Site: brandenburg
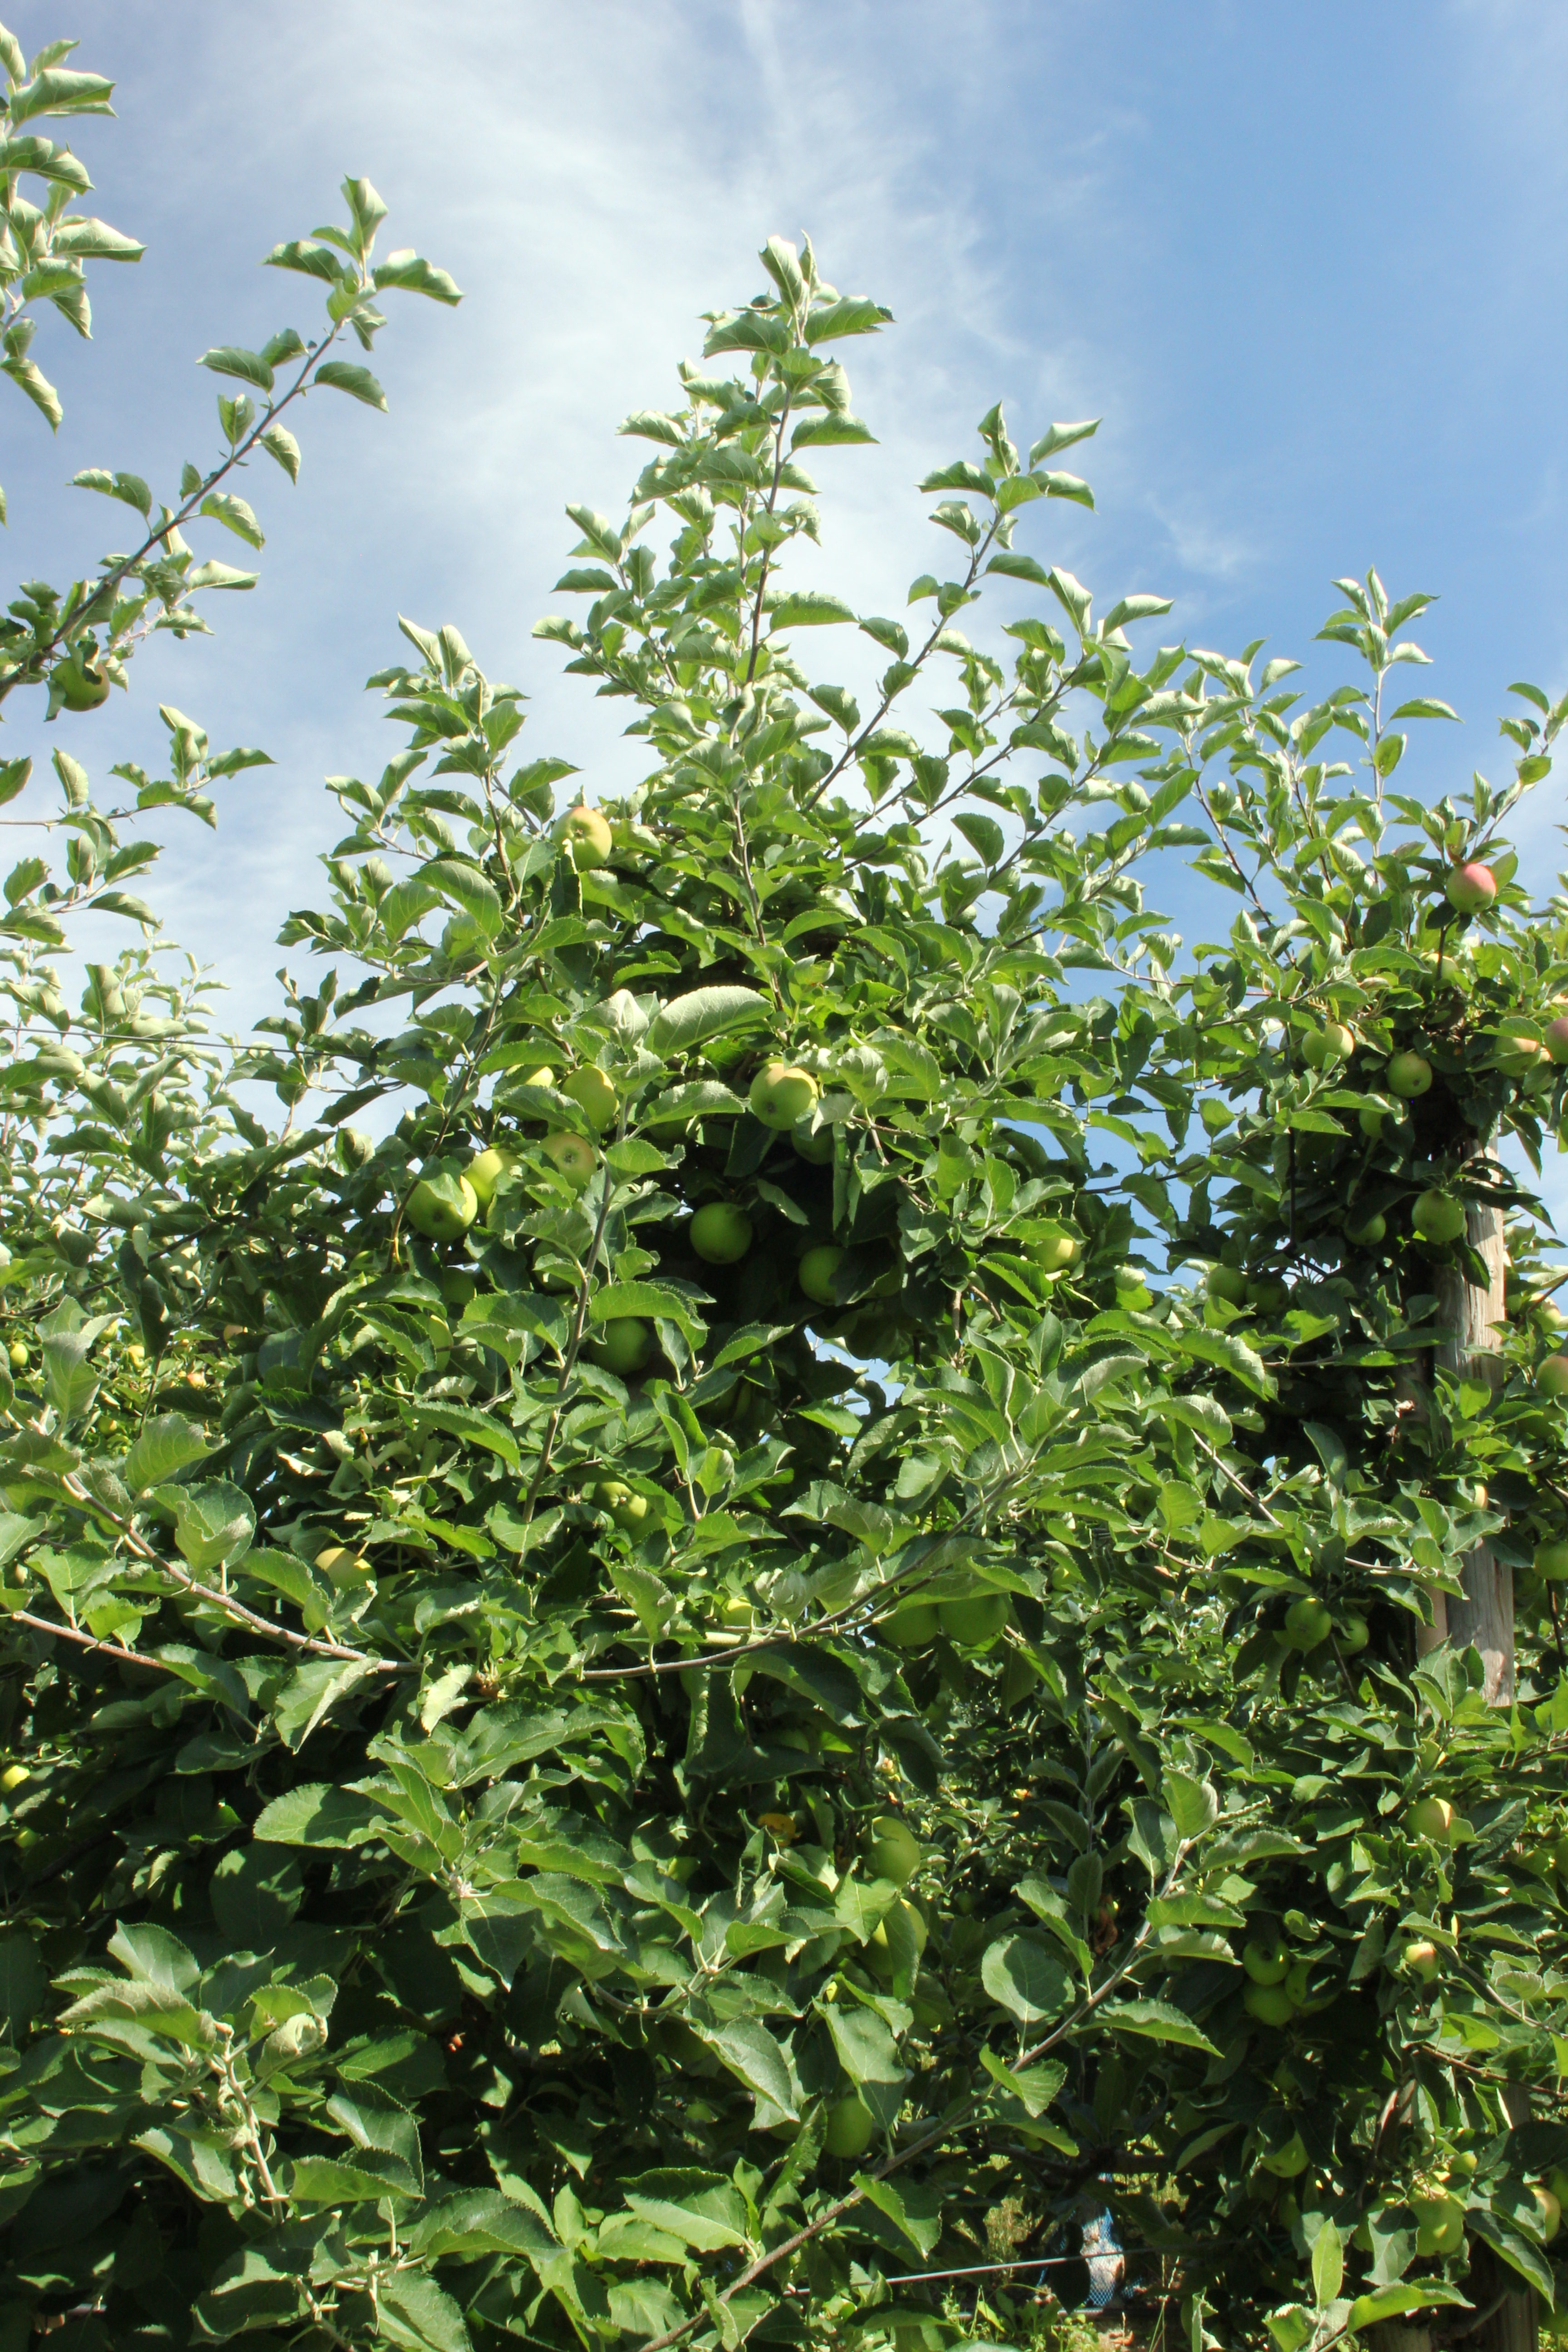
Growth stage (BBCH 77): Development of fruit